Diane Francis

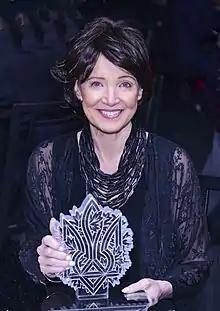
Francis in 2019

Diane Marie Francis (born 14 November 1946) is a Canadian-American journalist, author, and editor-at-large for the "National Post" newspaper since 1998.